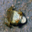
Label: frog